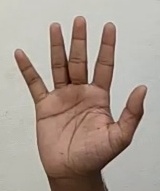
ASL sign: 5